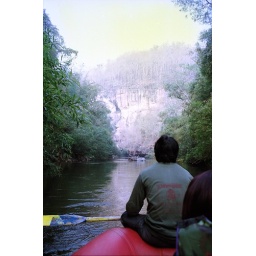
river rafting and be amazed by the raw mountain jungle nature of Umphang and the area around